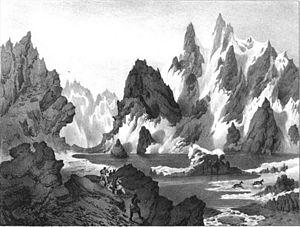
Lacs Robert
Les lacs Robert sont trois lacs français alpins du sud de la chaîne de Belledonne, à proximité de la station de sports d'hiver de Chamrousse. Le lac ouest, le plus étendu a une superficie de 8.5 ha., le lac nord de 1.5 ha, et le lac sud de 1 ha.